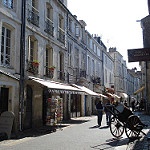
Label: street